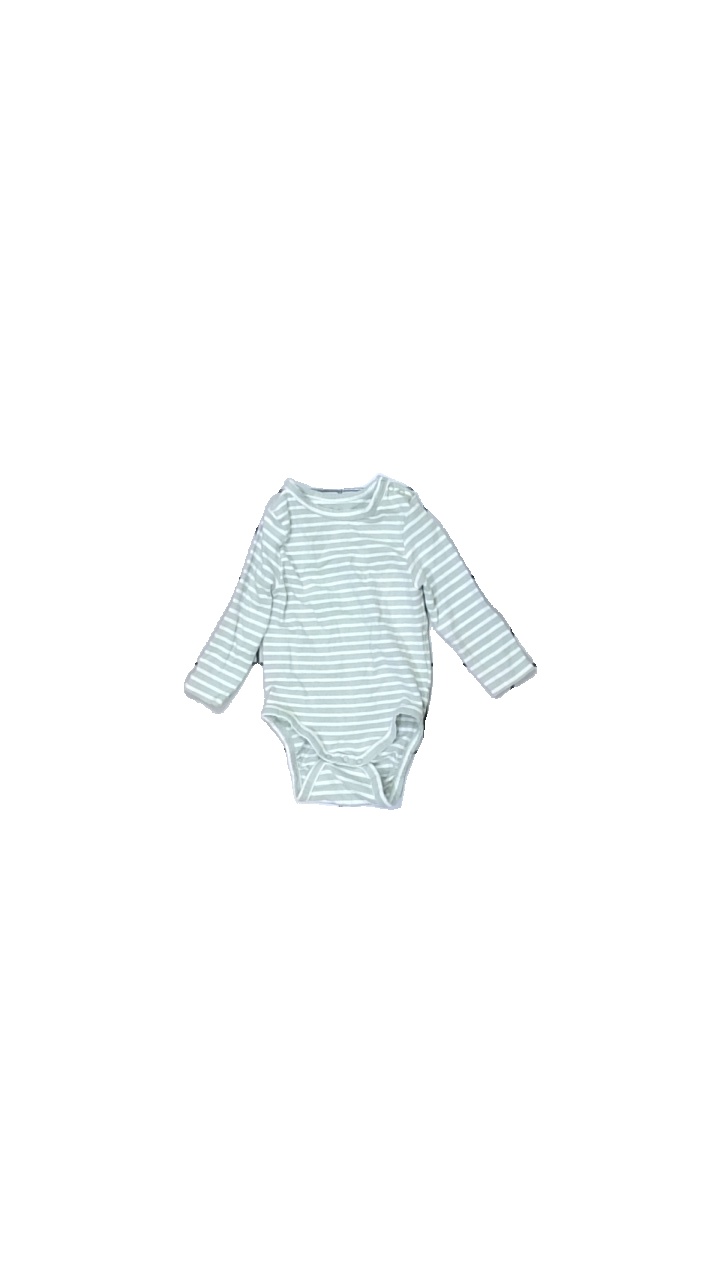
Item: Top (Children)
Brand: Cubus
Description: randig body, urtvättad
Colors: Green, White
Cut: Regular
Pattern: Striped
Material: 100% cotton
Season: All
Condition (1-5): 2
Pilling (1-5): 2
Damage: fläck
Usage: Export
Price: <50